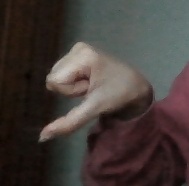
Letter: waw